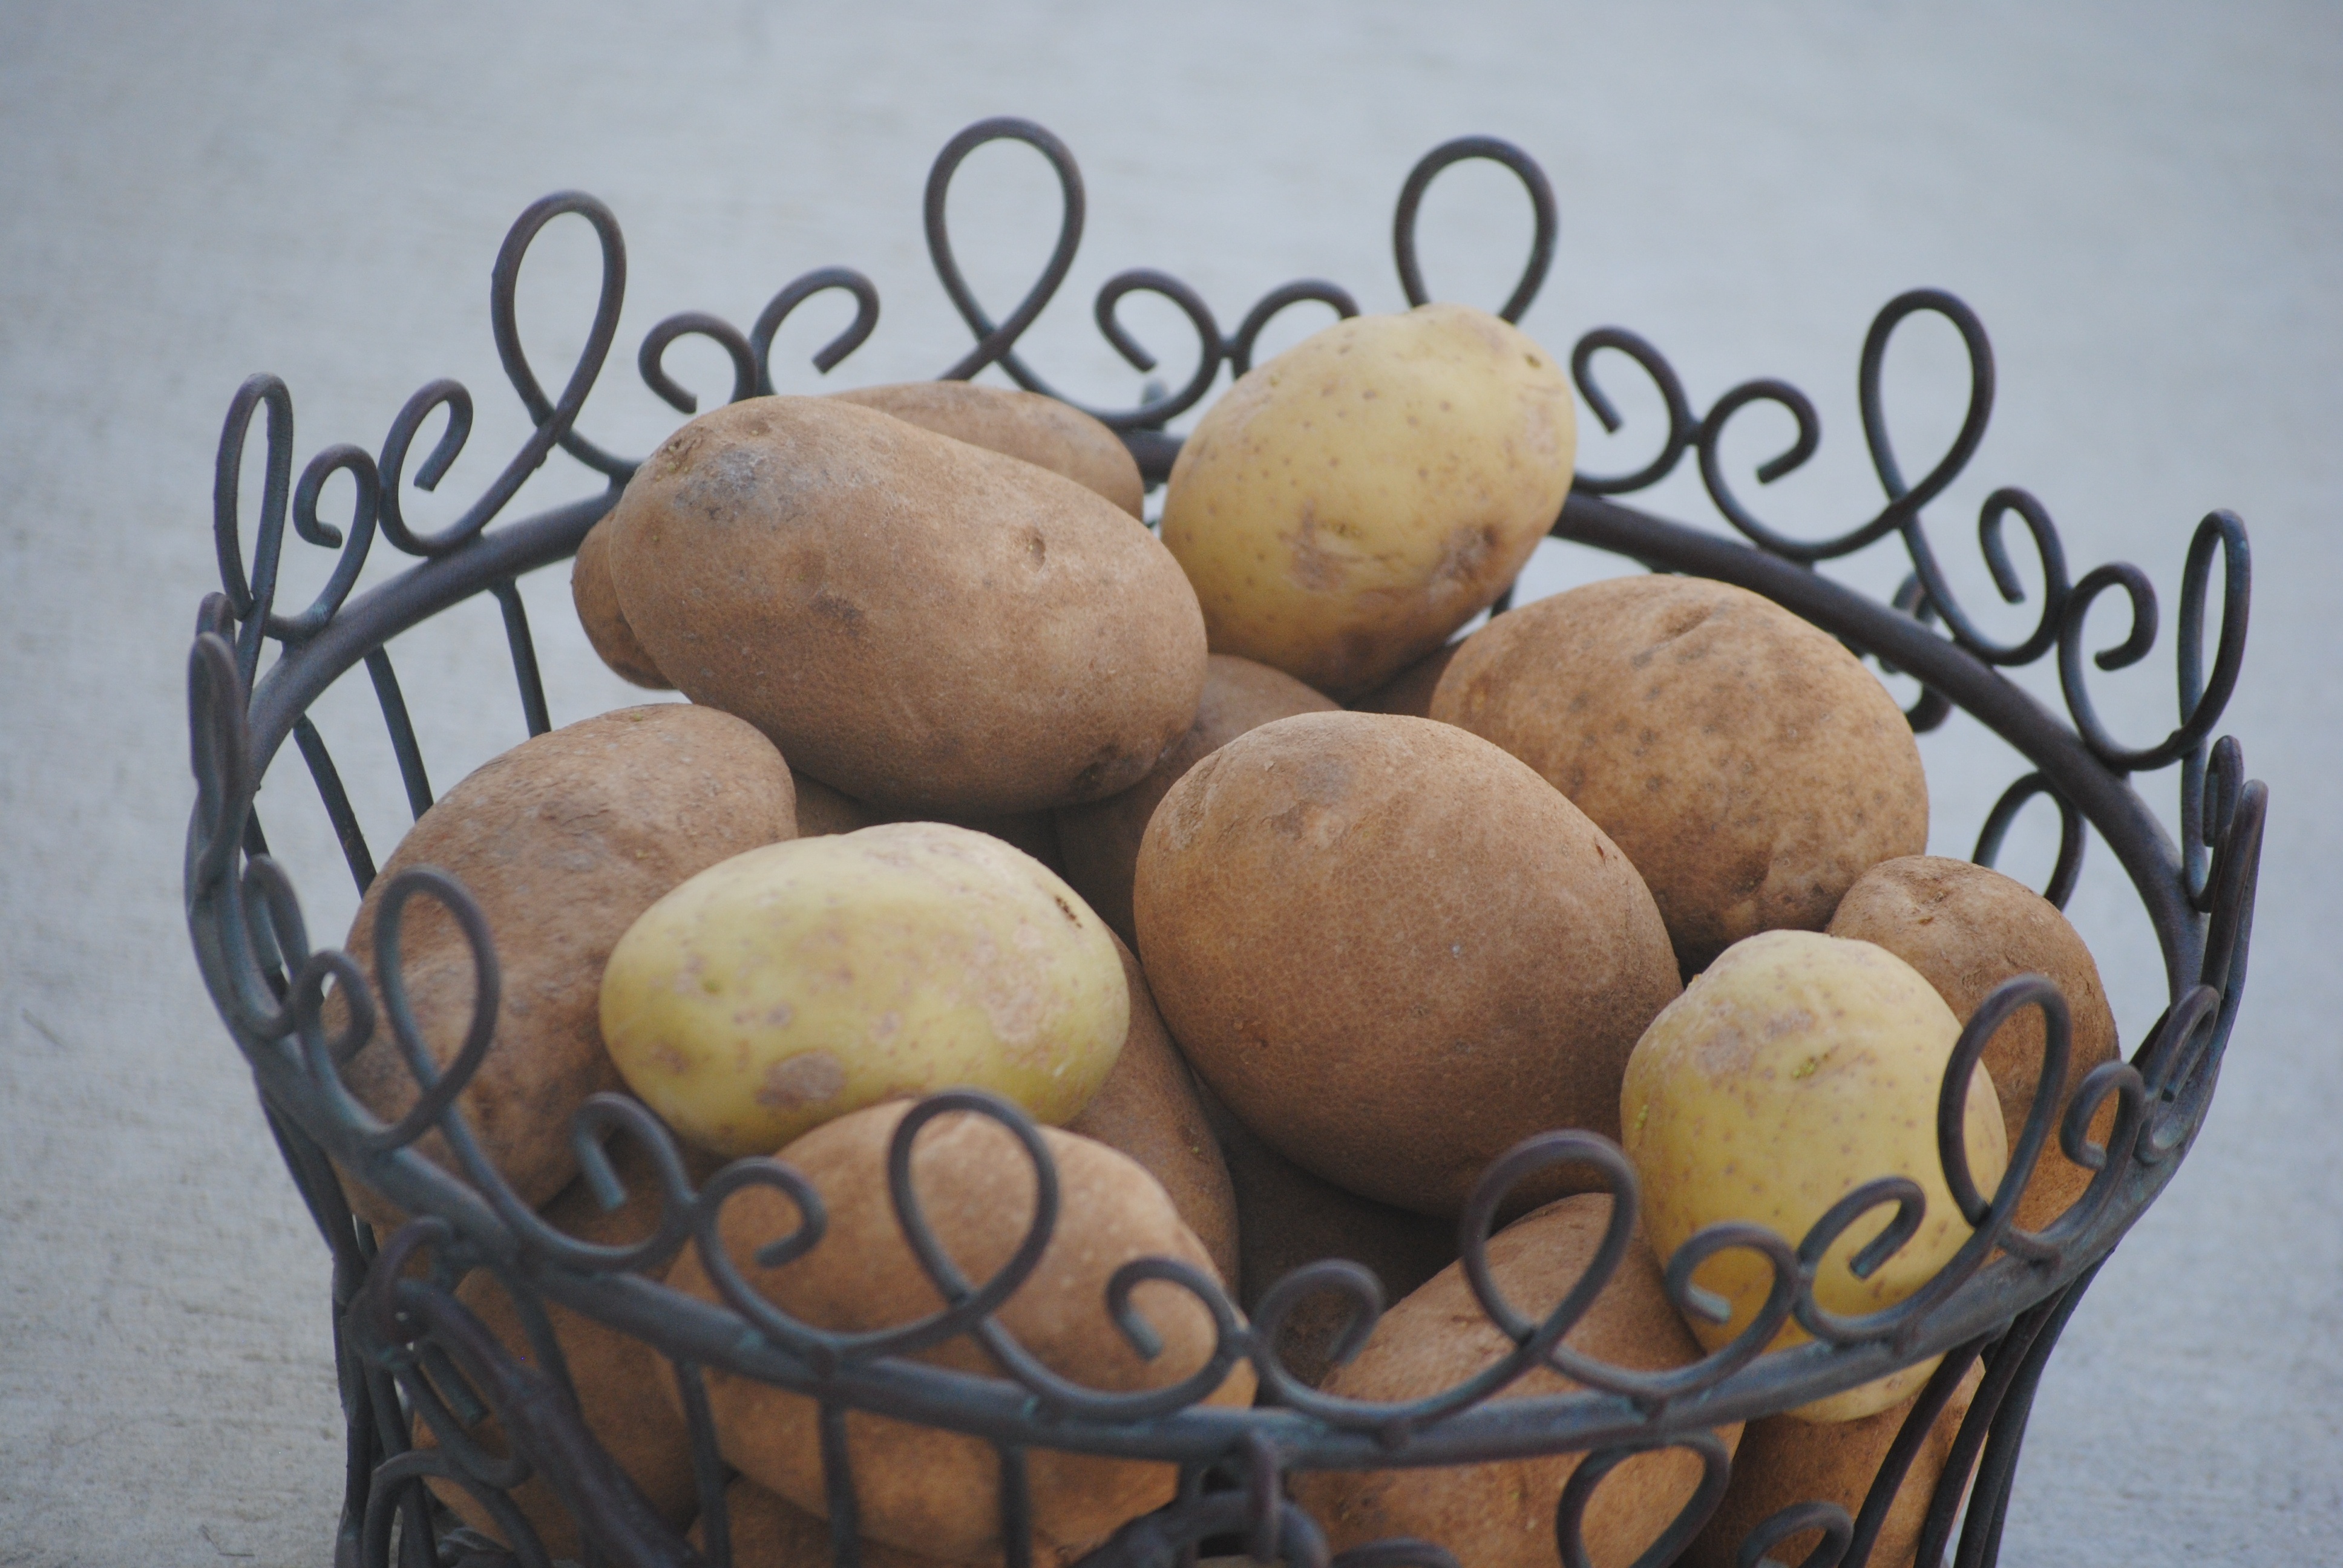
plant, food, farming, harvest, produce, vegetable, basket, potato, coconut, raw, organic, heap, flowering plant, root vegetable, land plant